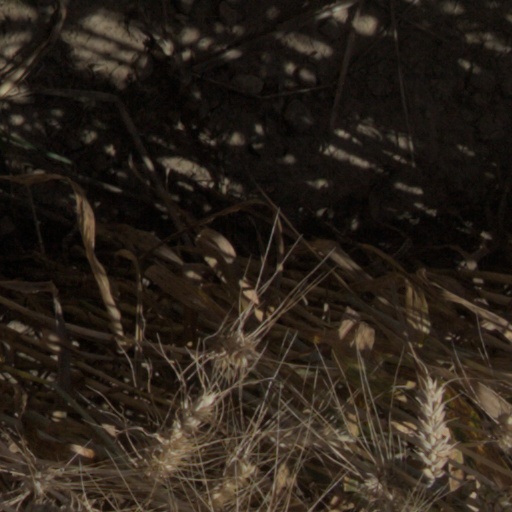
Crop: wheat